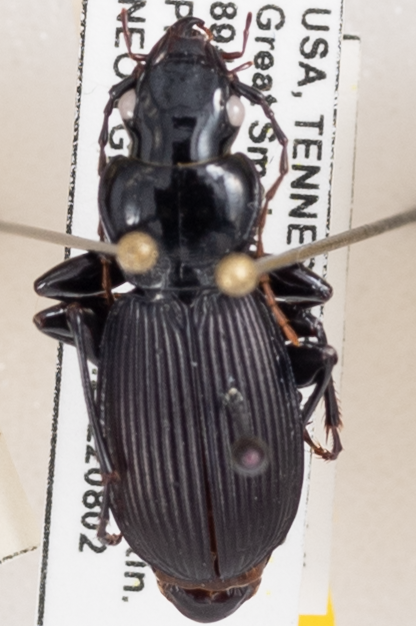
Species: Pterostichus moestus
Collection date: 2022-08-02
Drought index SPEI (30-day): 1.69
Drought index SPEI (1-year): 1.16
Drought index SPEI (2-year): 1.642